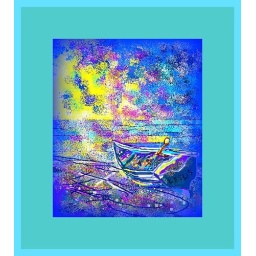
boat in the beach